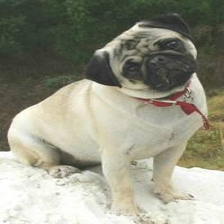
Species: dog
Breed: pug